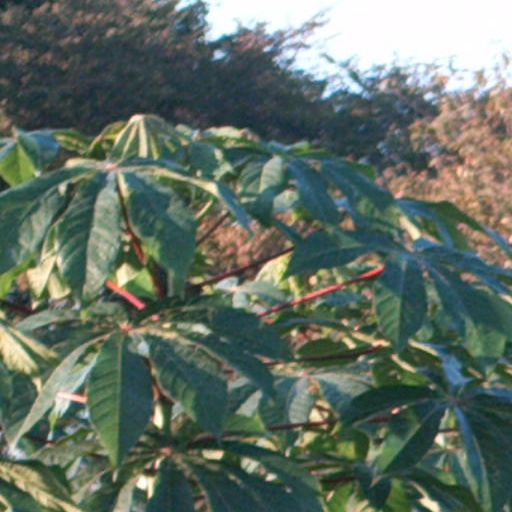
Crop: cassava